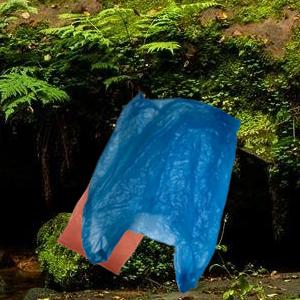
Label: plasticbags